Percy Rowe

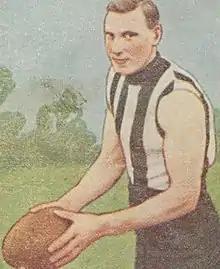
Rowe in 1922

Percival Henry Rowe (4 January 1896 – 27 August 1976) was a player and coach in the Victorian Football League (VFL) and Victorian Football Association (VFA).